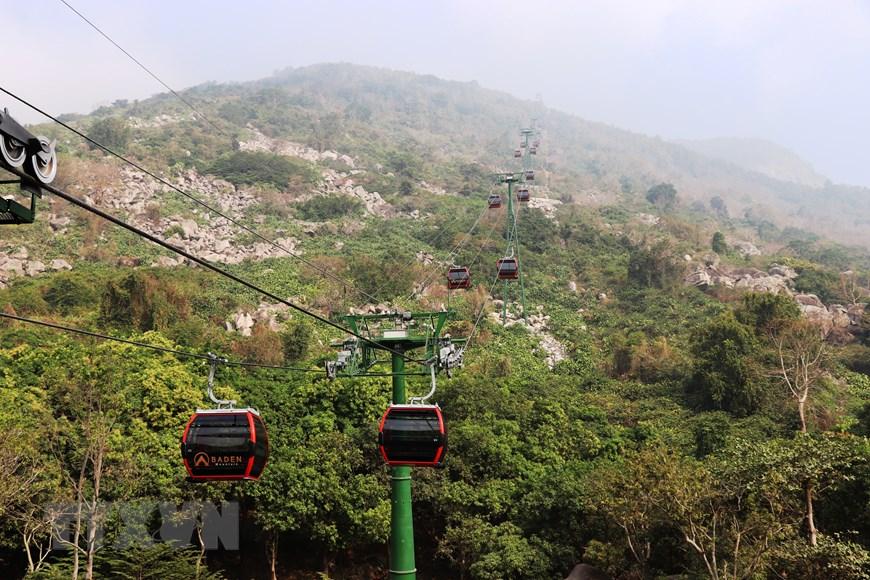
đây là khung cảnh xuất hiện ở một công trình cáp treo